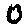
Label: 0